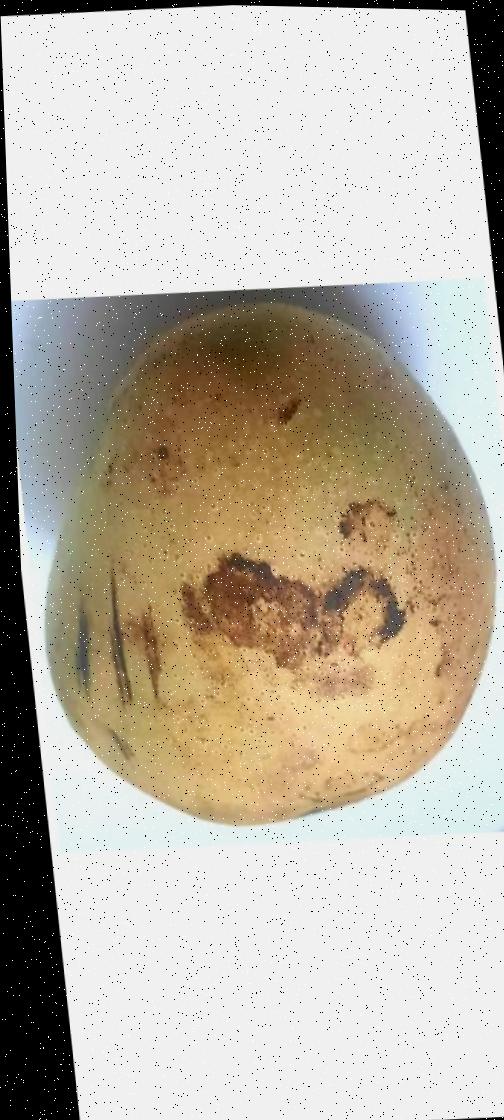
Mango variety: Ashshina Classic